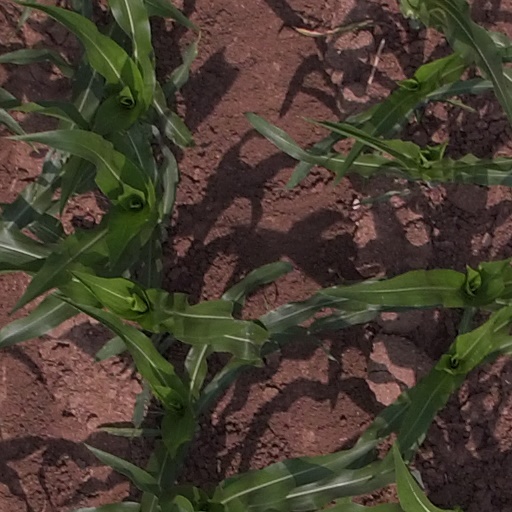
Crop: maize; corn